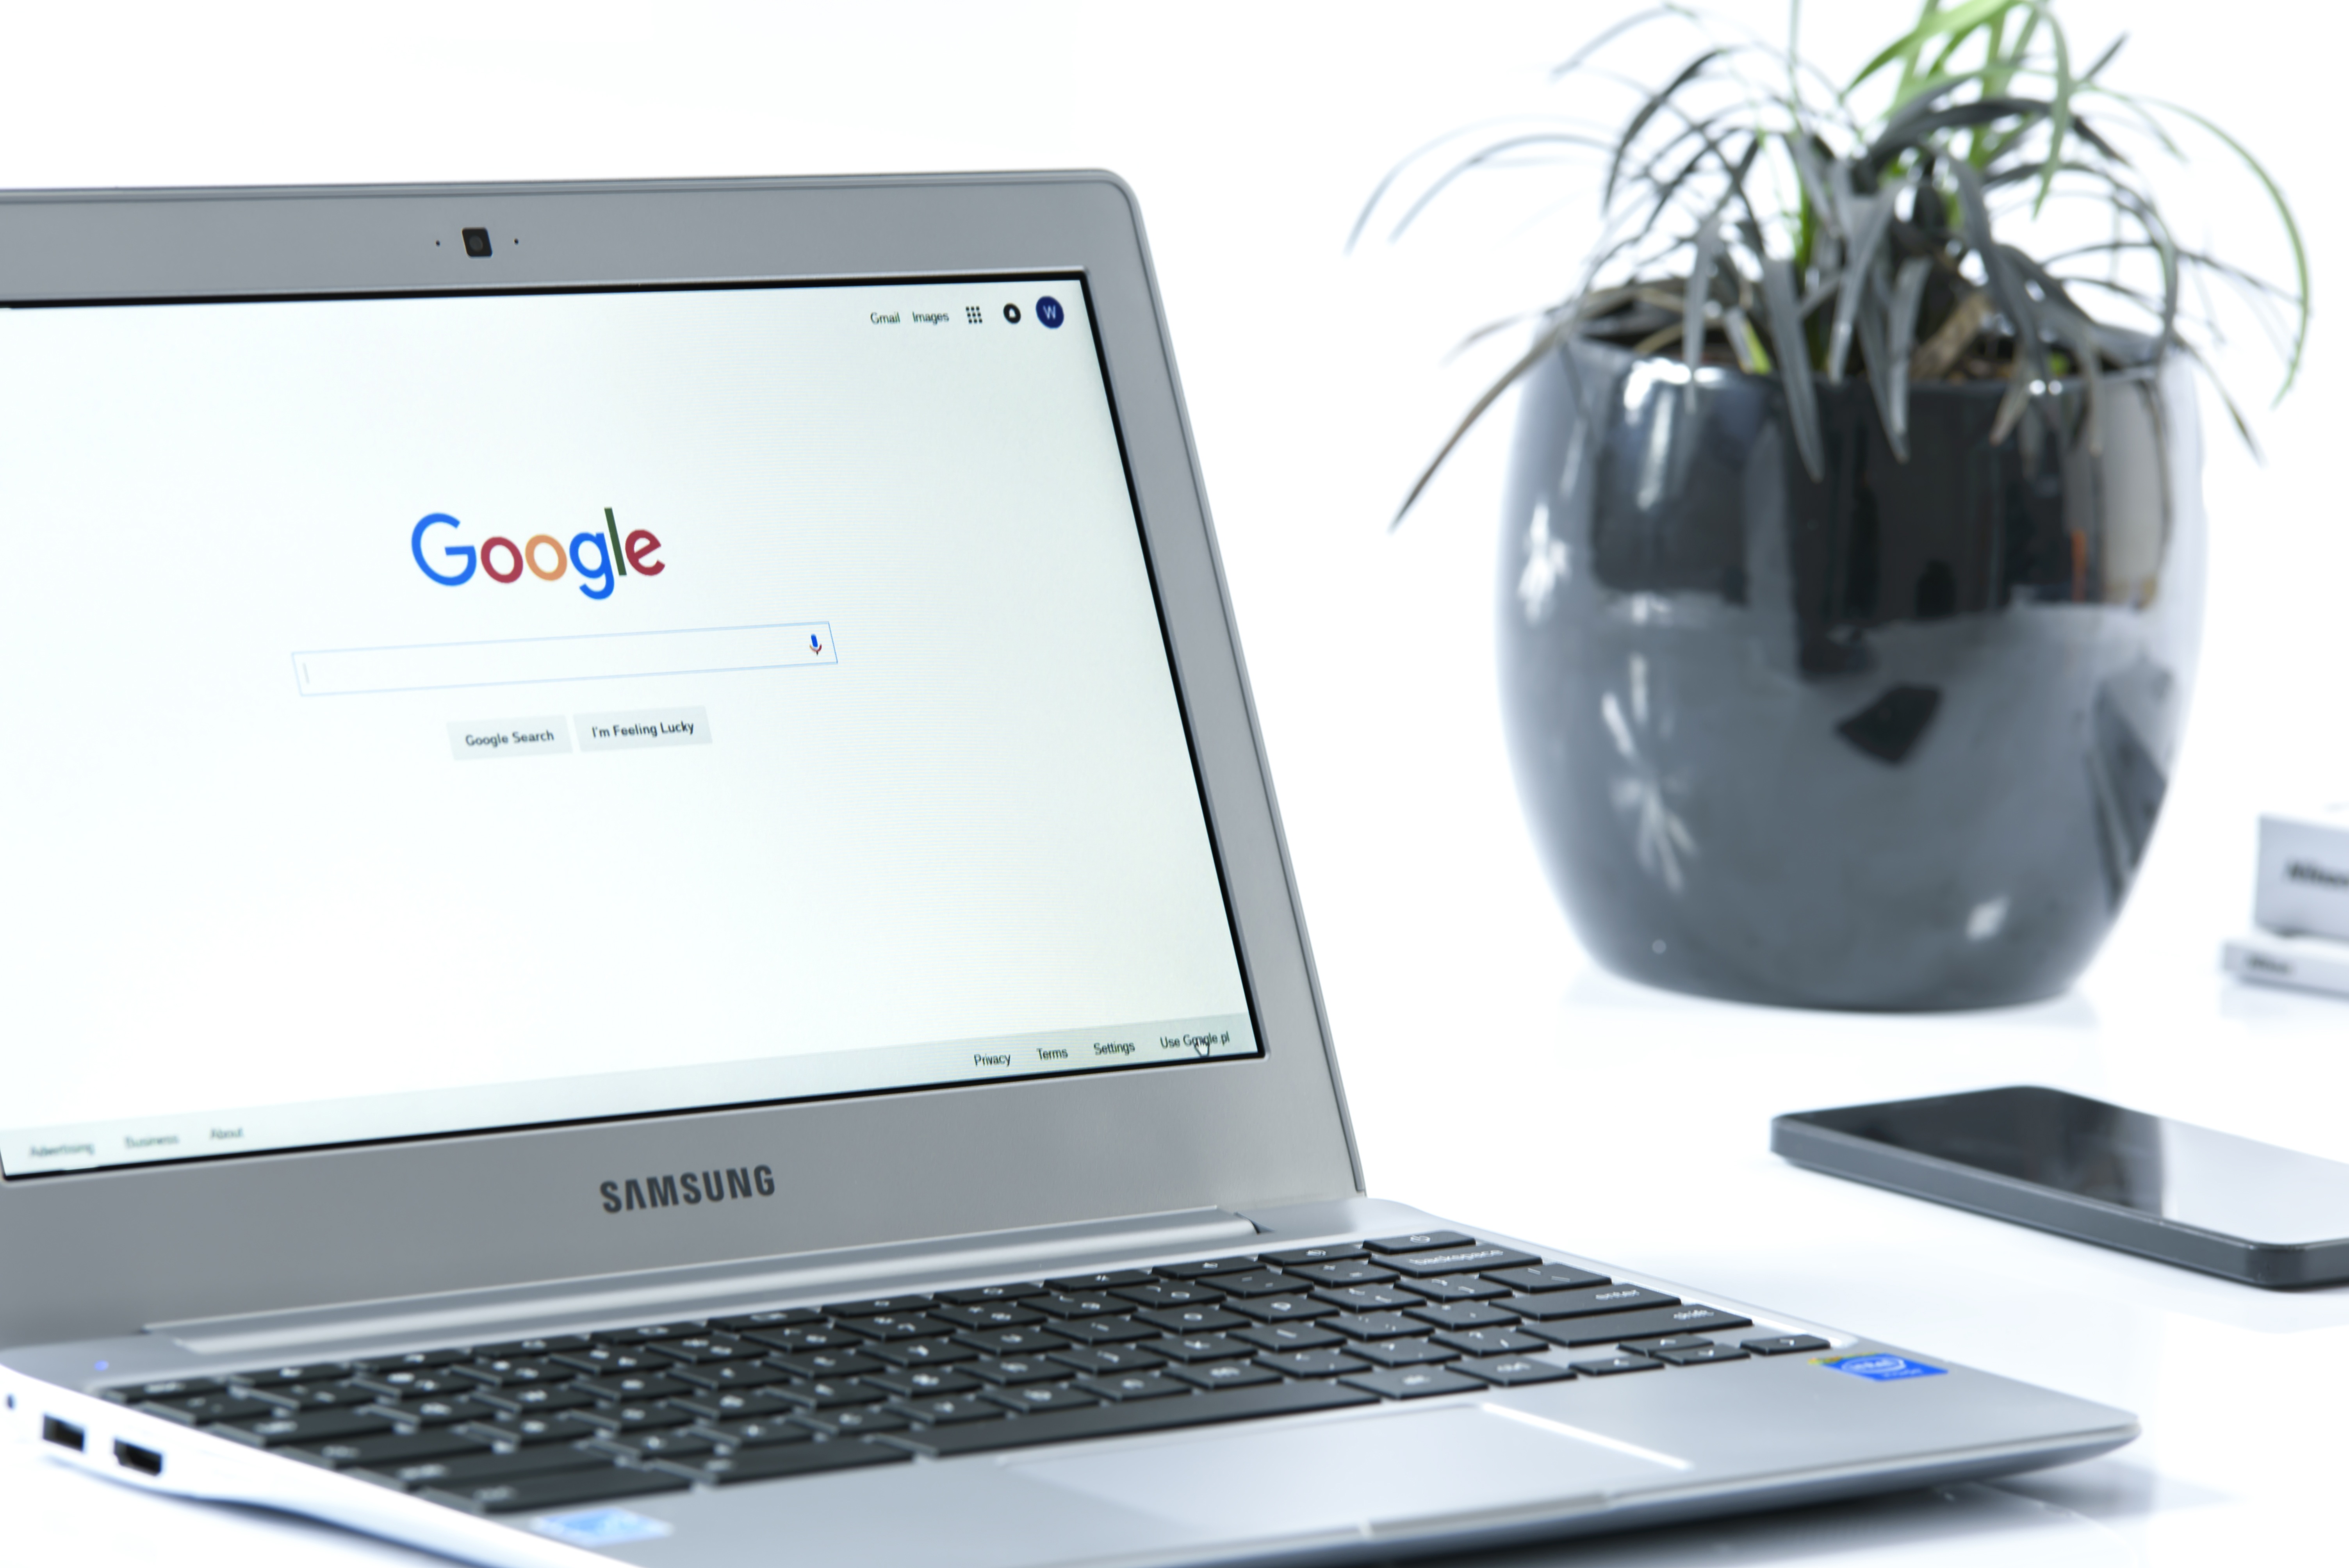
laptop, notebook, computer, smartphone, technology, internet, phone, metal, communication, business, modern, president, brand, product, samsung, globalization, silver, google, media, nice, it, software, multimedia, corporation, the head of the, finance, the positioning of the, seo, desktop computer, prestige, internet network, netbook, ultrabook, chromebook, cloudbook, internet search engine, desk manager, personal computer, electronic device, computer hardware